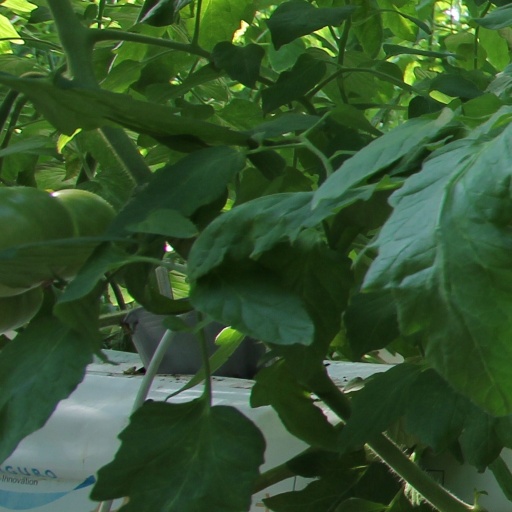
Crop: tomato